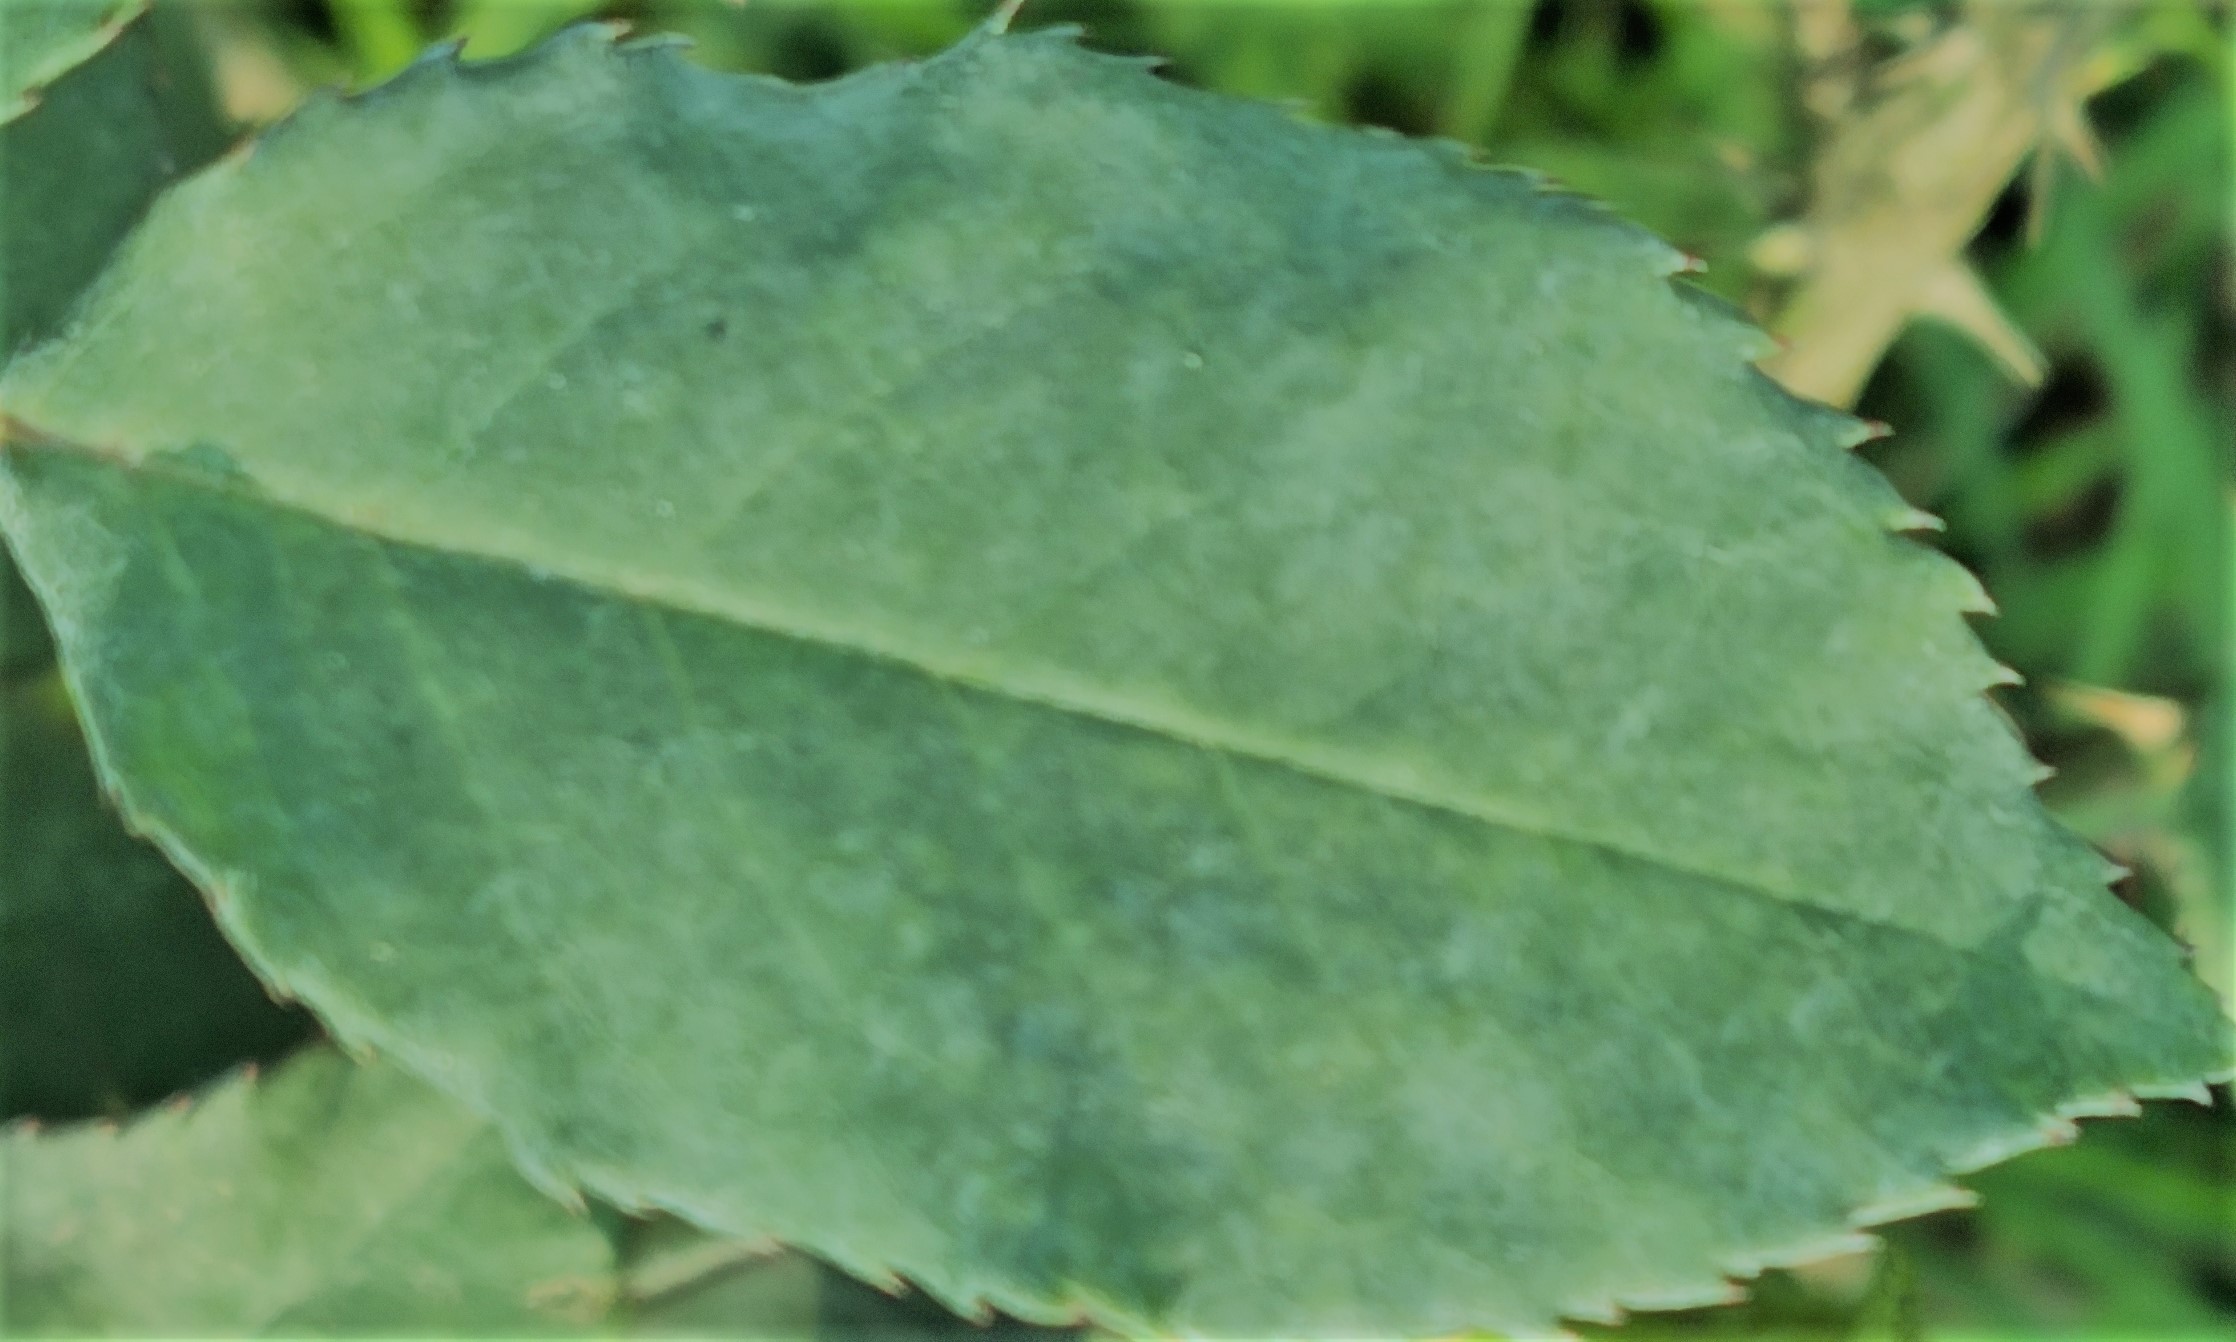
Label: Fresh Leaf